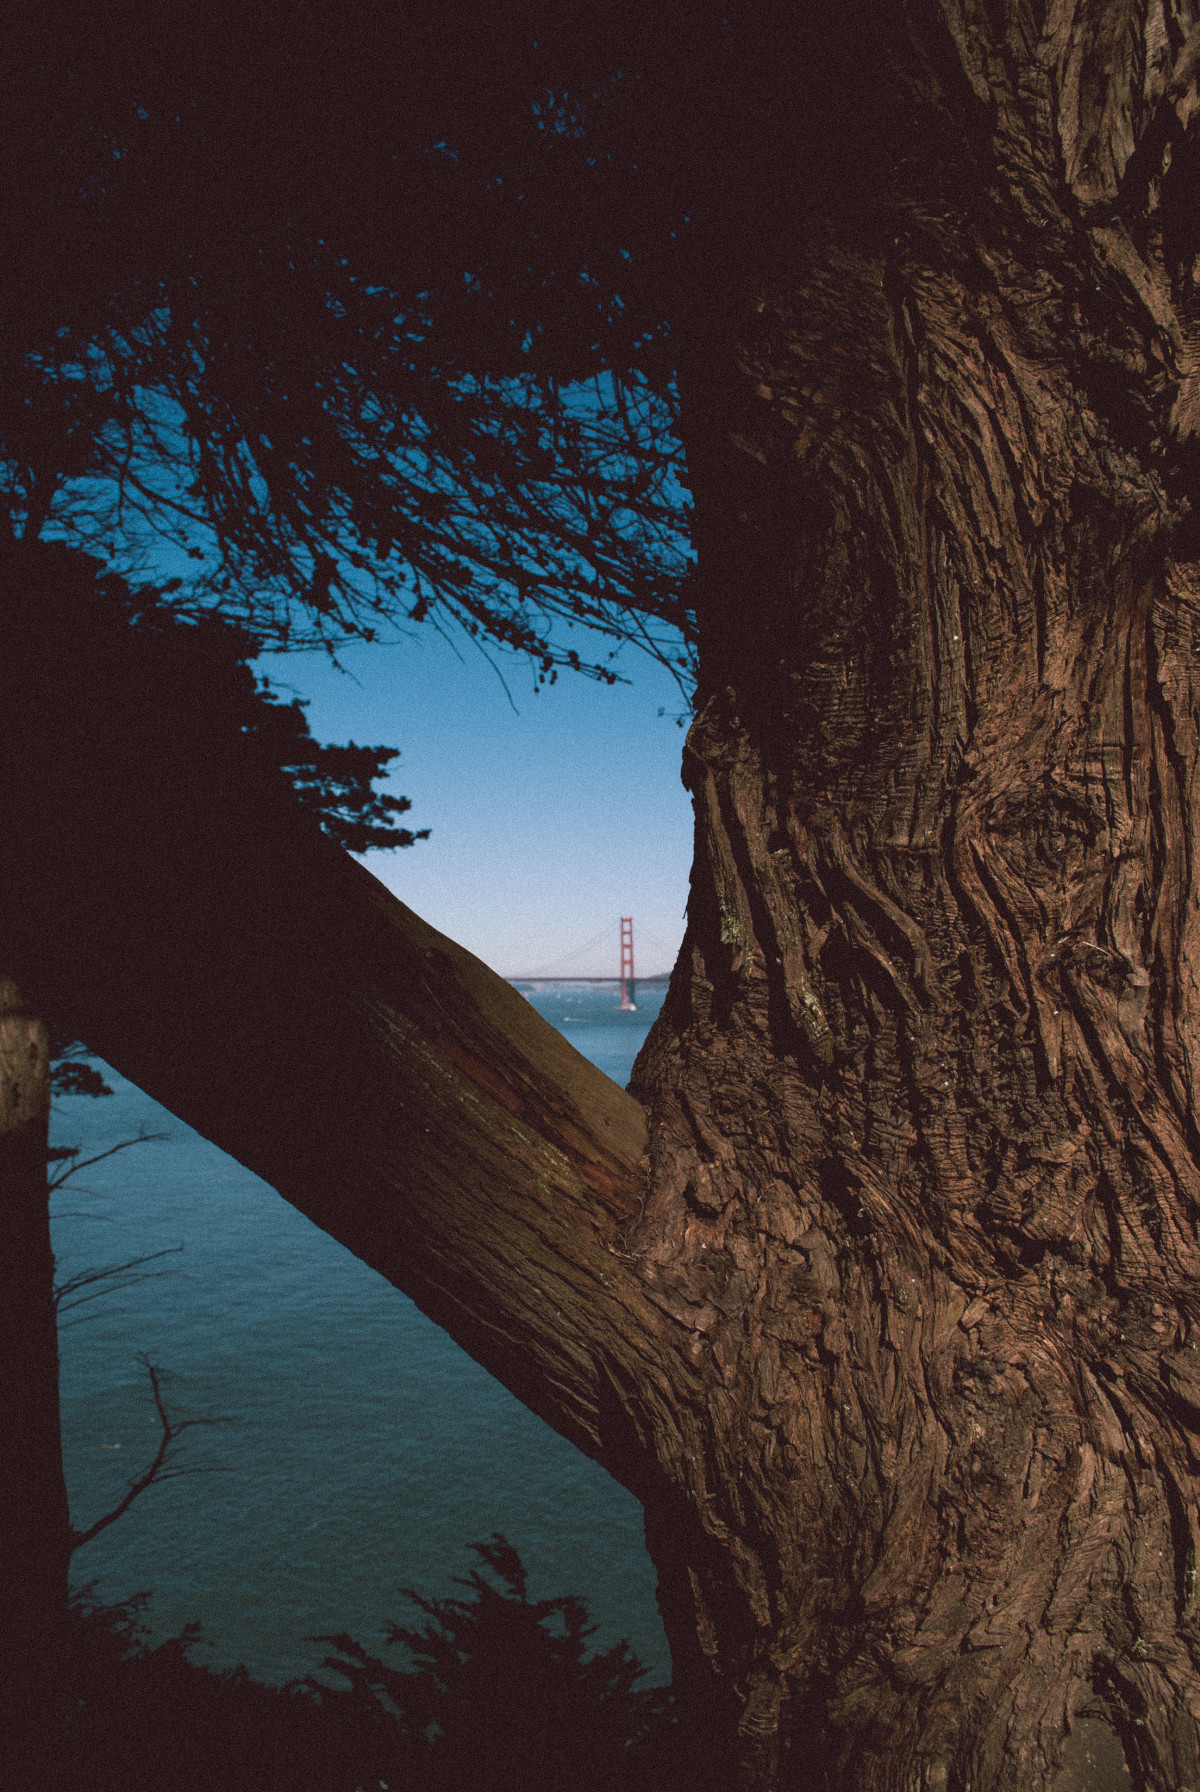
Tags: nature, branch, sunlight, morning, leaf, evening, reflection, autumn, darkness